Describe the emotion expressed in this image:  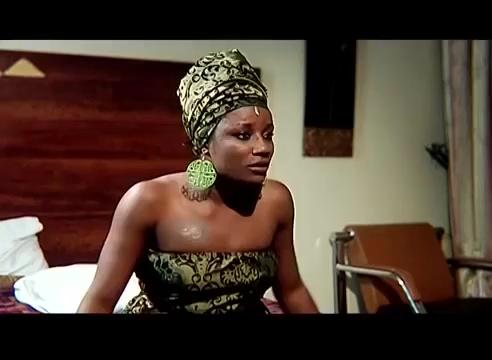
This person displays Suffering, valence and arousal with moderate intensity.